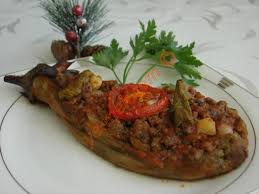
Yemek: karniyarik